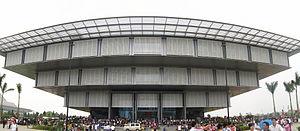
Cet article liste de façon non exhaustive les musées du Viêt Nam:
Le Musée de Hanoï est un musée situé dans le district de Nam Từ Liêm à Hanoï, au Viêt Nam.